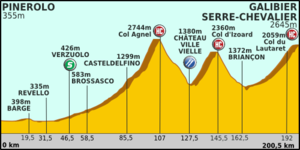
La 18ᵉ étape du Tour de France 2011 s'est déroulée le jeudi 21 juillet 2011. Elle est partie de Pignerol dans le Piémont en Italie et est arrivée au Col du Galibier sur le versant de Serre Chevalier dans les Hautes-Alpes. L'arrivée au Galibier est la plus haute arrivée de l'histoire du Tour dépassant celle réalisée lors de la dix-septième étape de l'édition 1986 au col du Granon, col également situé dans la vallée de la Guisane.